Maryland Army National Guard

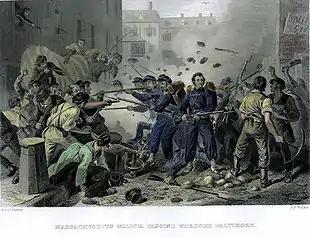
The Baltimore riot of 1861

From 1841 to 1861 the senior militia general was Major General George H. Steuart, commander of the First Light Division. Until the Civil War he would be the senior commander of the Maryland Volunteers.